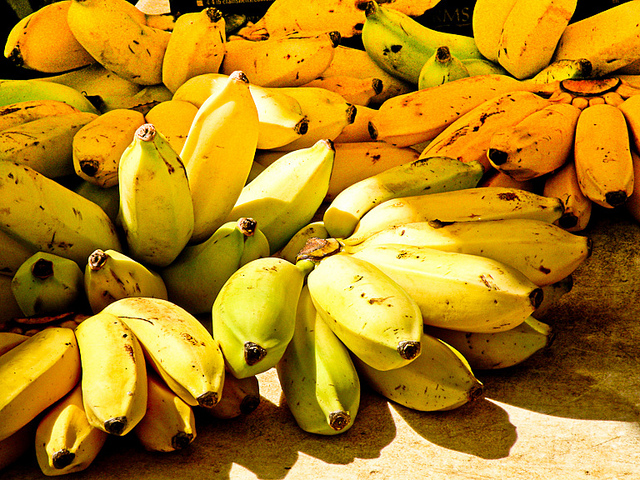
user: Given an image and a question. Answer the question in a short answer. Question: What kinds of bannanas are these? Short Answer:
assistant: plantain